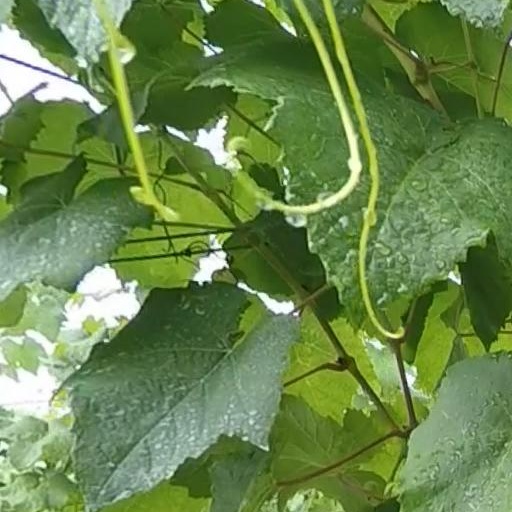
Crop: grape